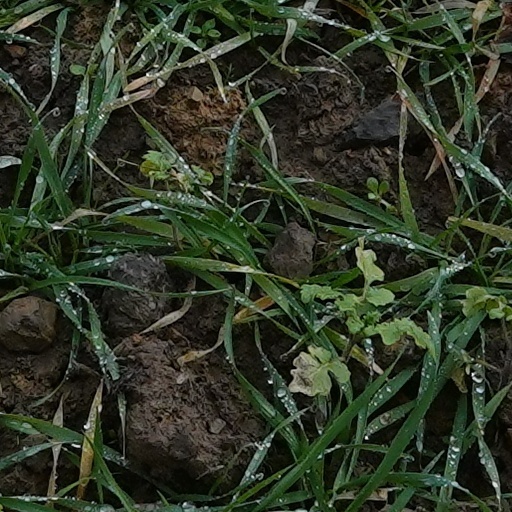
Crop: wheat